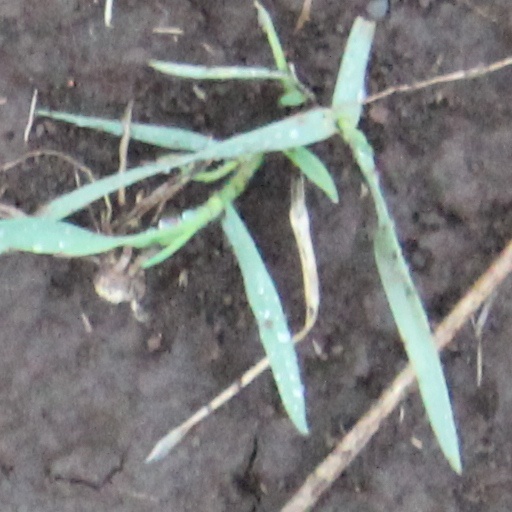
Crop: wheat